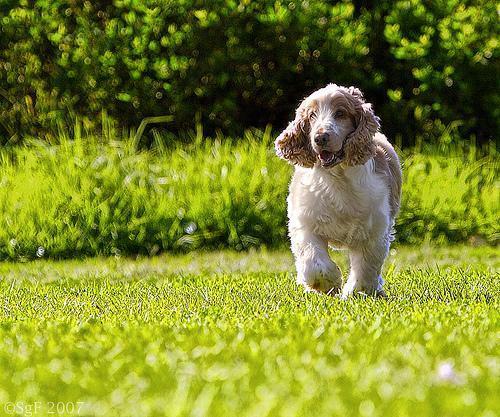
english cocker spaniel